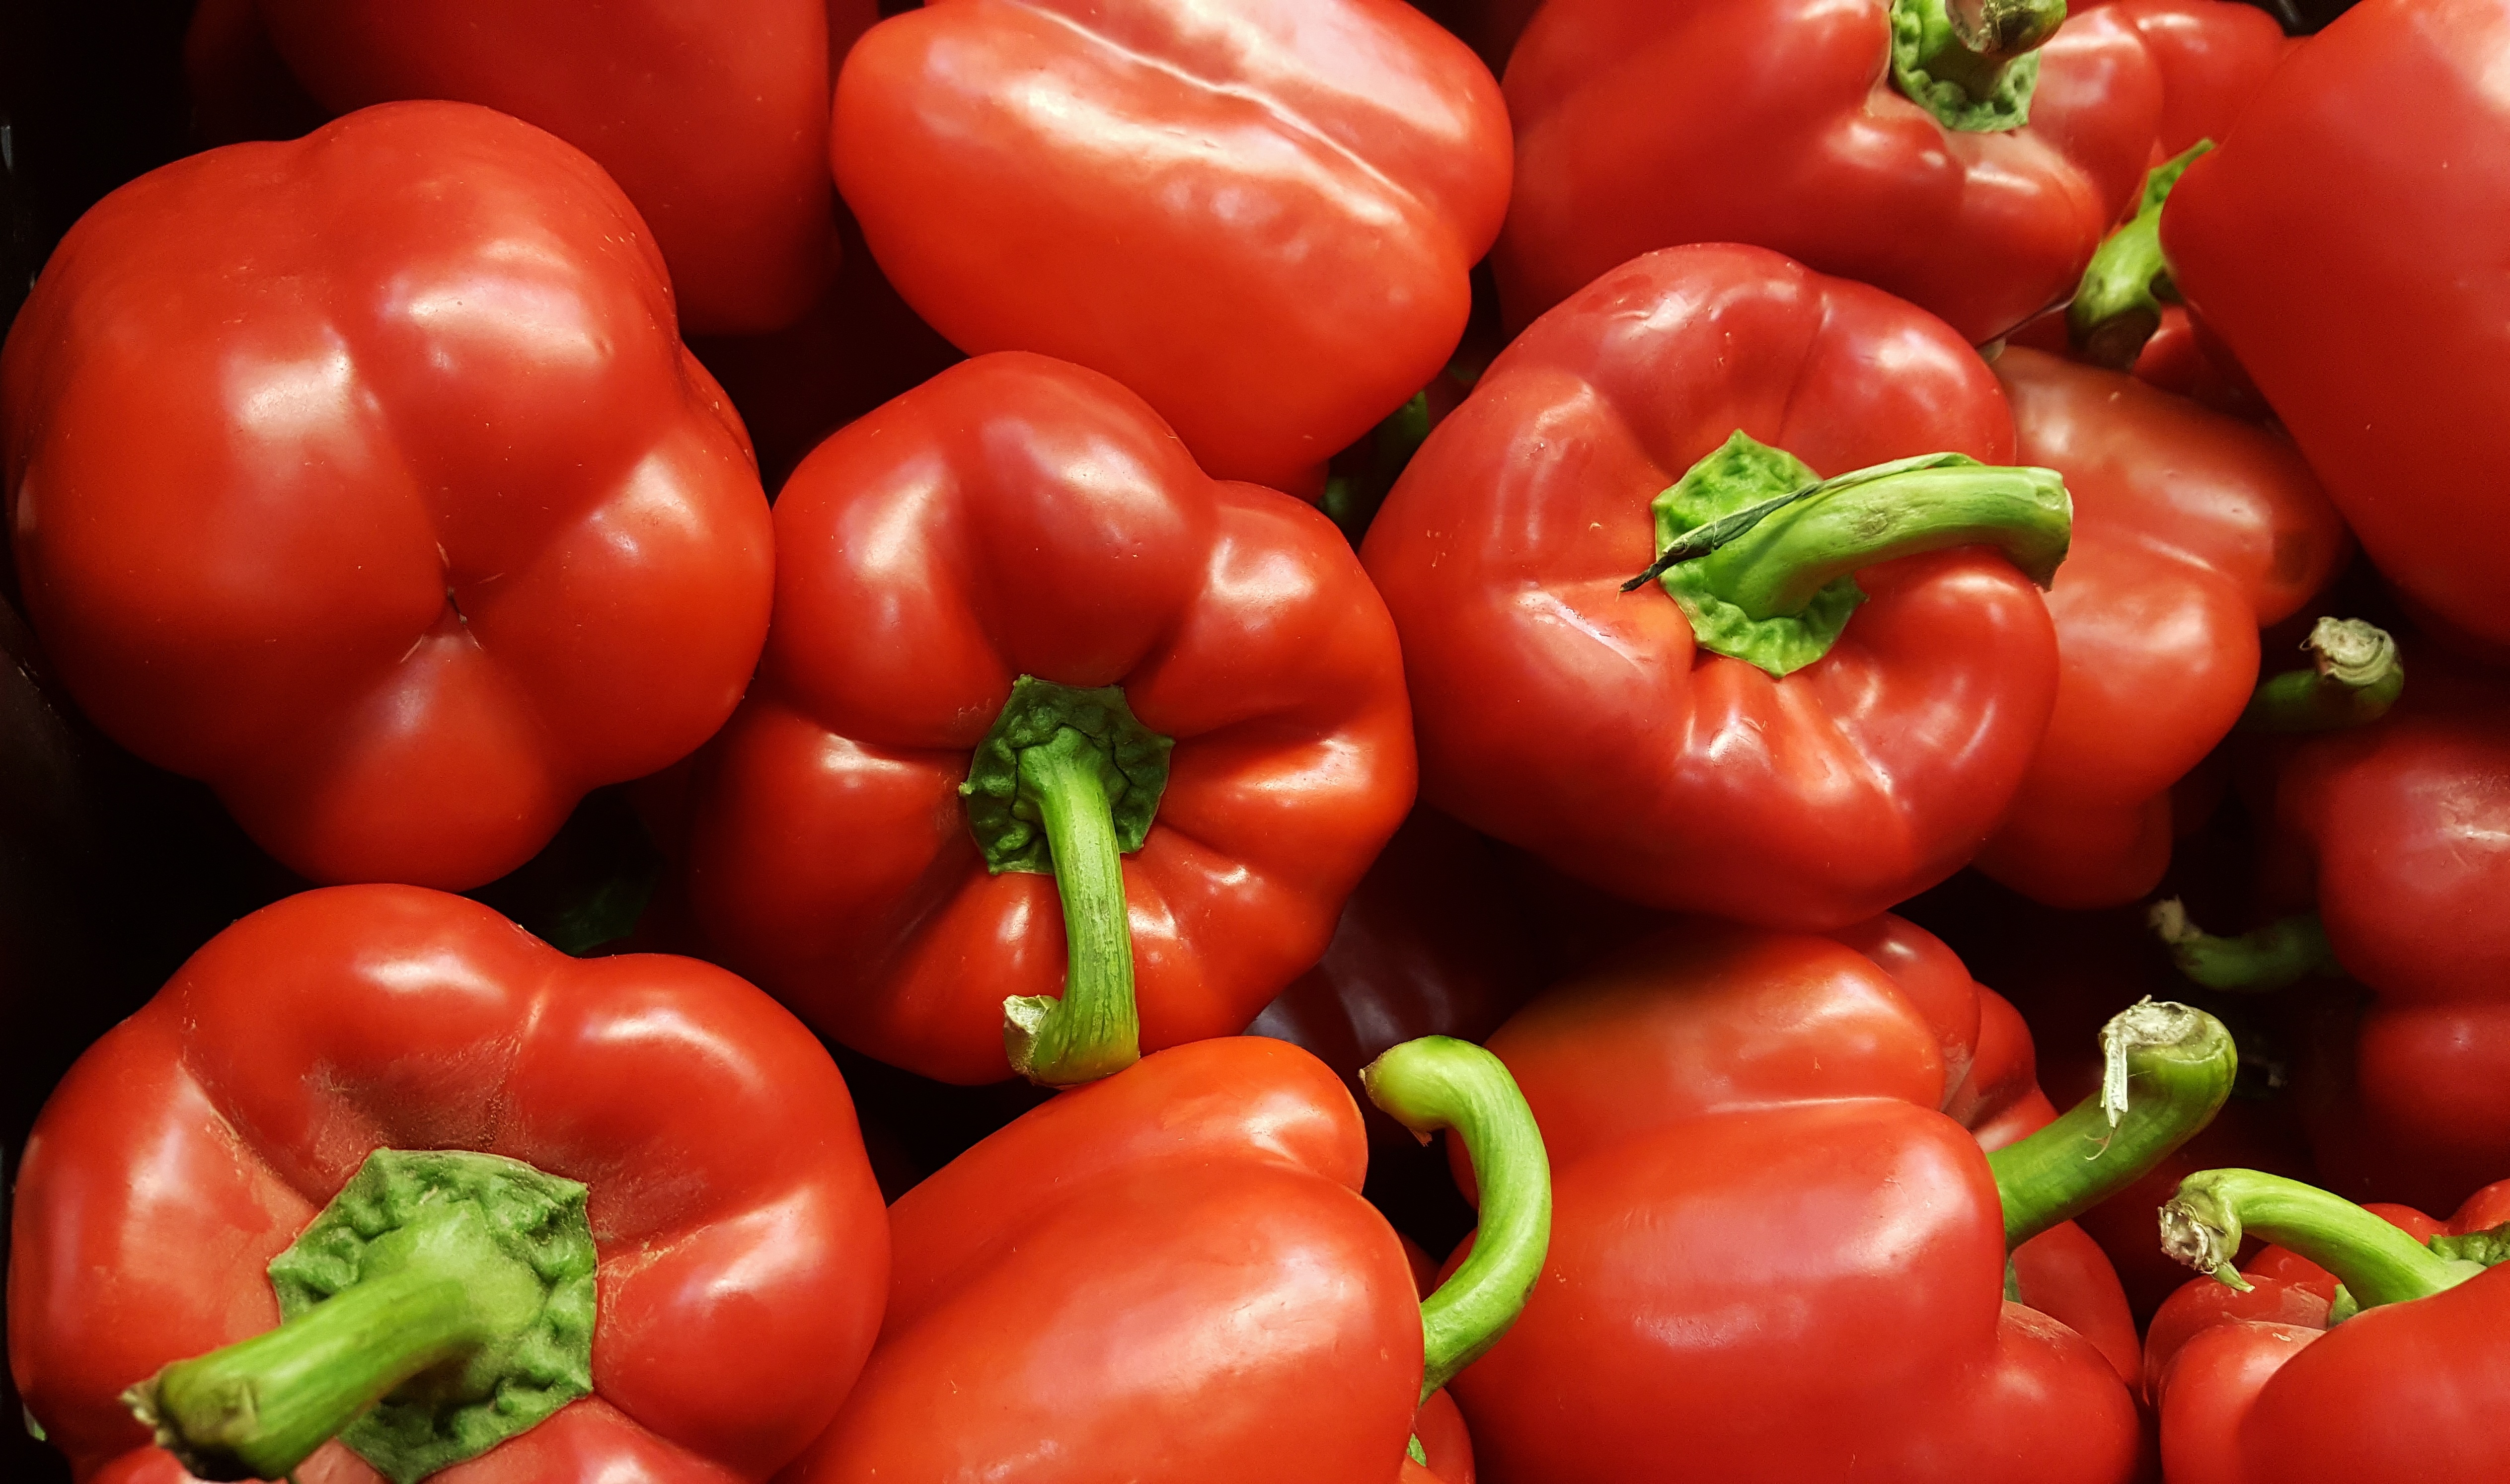
plant, fruit, food, produce, vegetable, fresh, market, healthy, tomato, grocery, vegetables, bell pepper, vegan, vegetarian, healthy food, capsicum, organic, greens, flowering plant, bell peppers, red bell peppers, green bell peppers, land plant, pimiento, red bell pepper